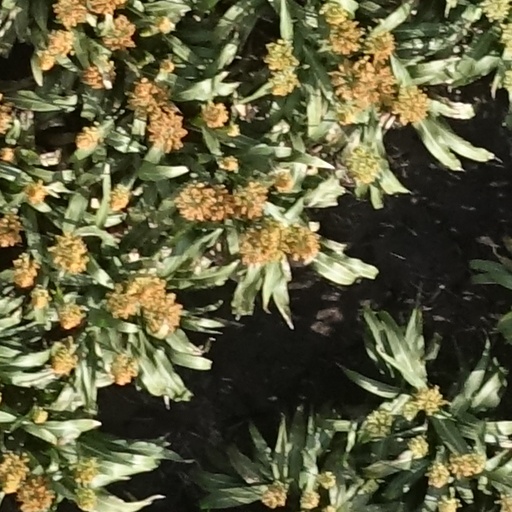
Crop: sorghum